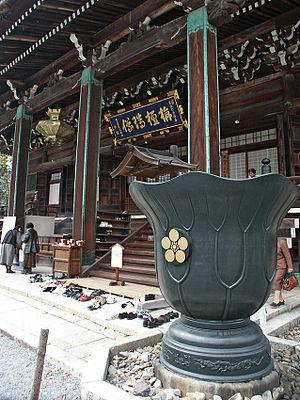
Le clan Minamoto fut un des quatre clans qui dominèrent la politique du Japon durant l'ère Heian, les trois autres étant les Fujiwara, les Taira et les Tachibana. « Genji » est l'autre nom du clan Minamoto, d'après la prononciation alternative des caractères chinois pour Minamoto et ji, ou « clan ».
Le Seiryō-ji est un temple bouddhiste situé à Saga dans l'arrondissement d'Ukyō-ku de Kyoto au Japon, aussi connu sous le nom Saga Shaka-dō. Le temple est consacré à la pratique du Yūzū nembutsu shū. Le temple appartient d'abord à la secte Kegon puis devient un temple de l'école bouddhique de la Terre pure. Le honzon est une image de Gautama Buddha. La statue en bois est désignée Trésor national du Japon. Seiryō-ji possède également des statues de la trinité Amitābha, ainsi que d'autres Trésors nationaux et des Biens culturels importants.